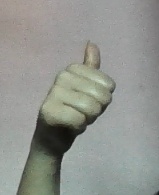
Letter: aleff